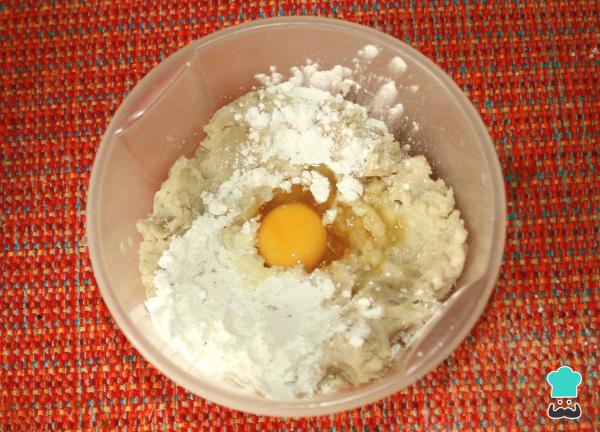
Cuando ya lo tengas, crea con este puré de boniato una especie de volcán y vierte la maicena junto con el huevo en el centro. Amasa hasta que todos los ingredientes se integren por completo.La maicena es un tipo de harina fina hecha con fécula de maíz, en principio esta harina no tiene gluten, pero siempre es mejor revisar las indicaciones del fabricante para asegurarnos que no haya contaminación cruzada o similares.